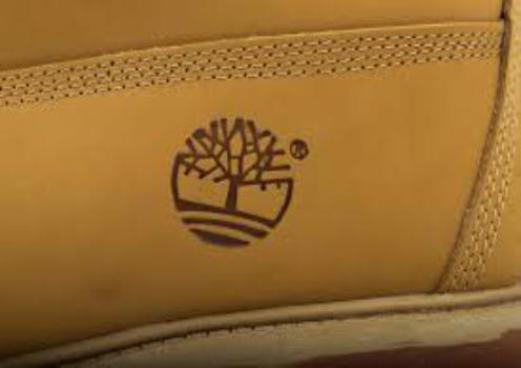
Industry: Clothes